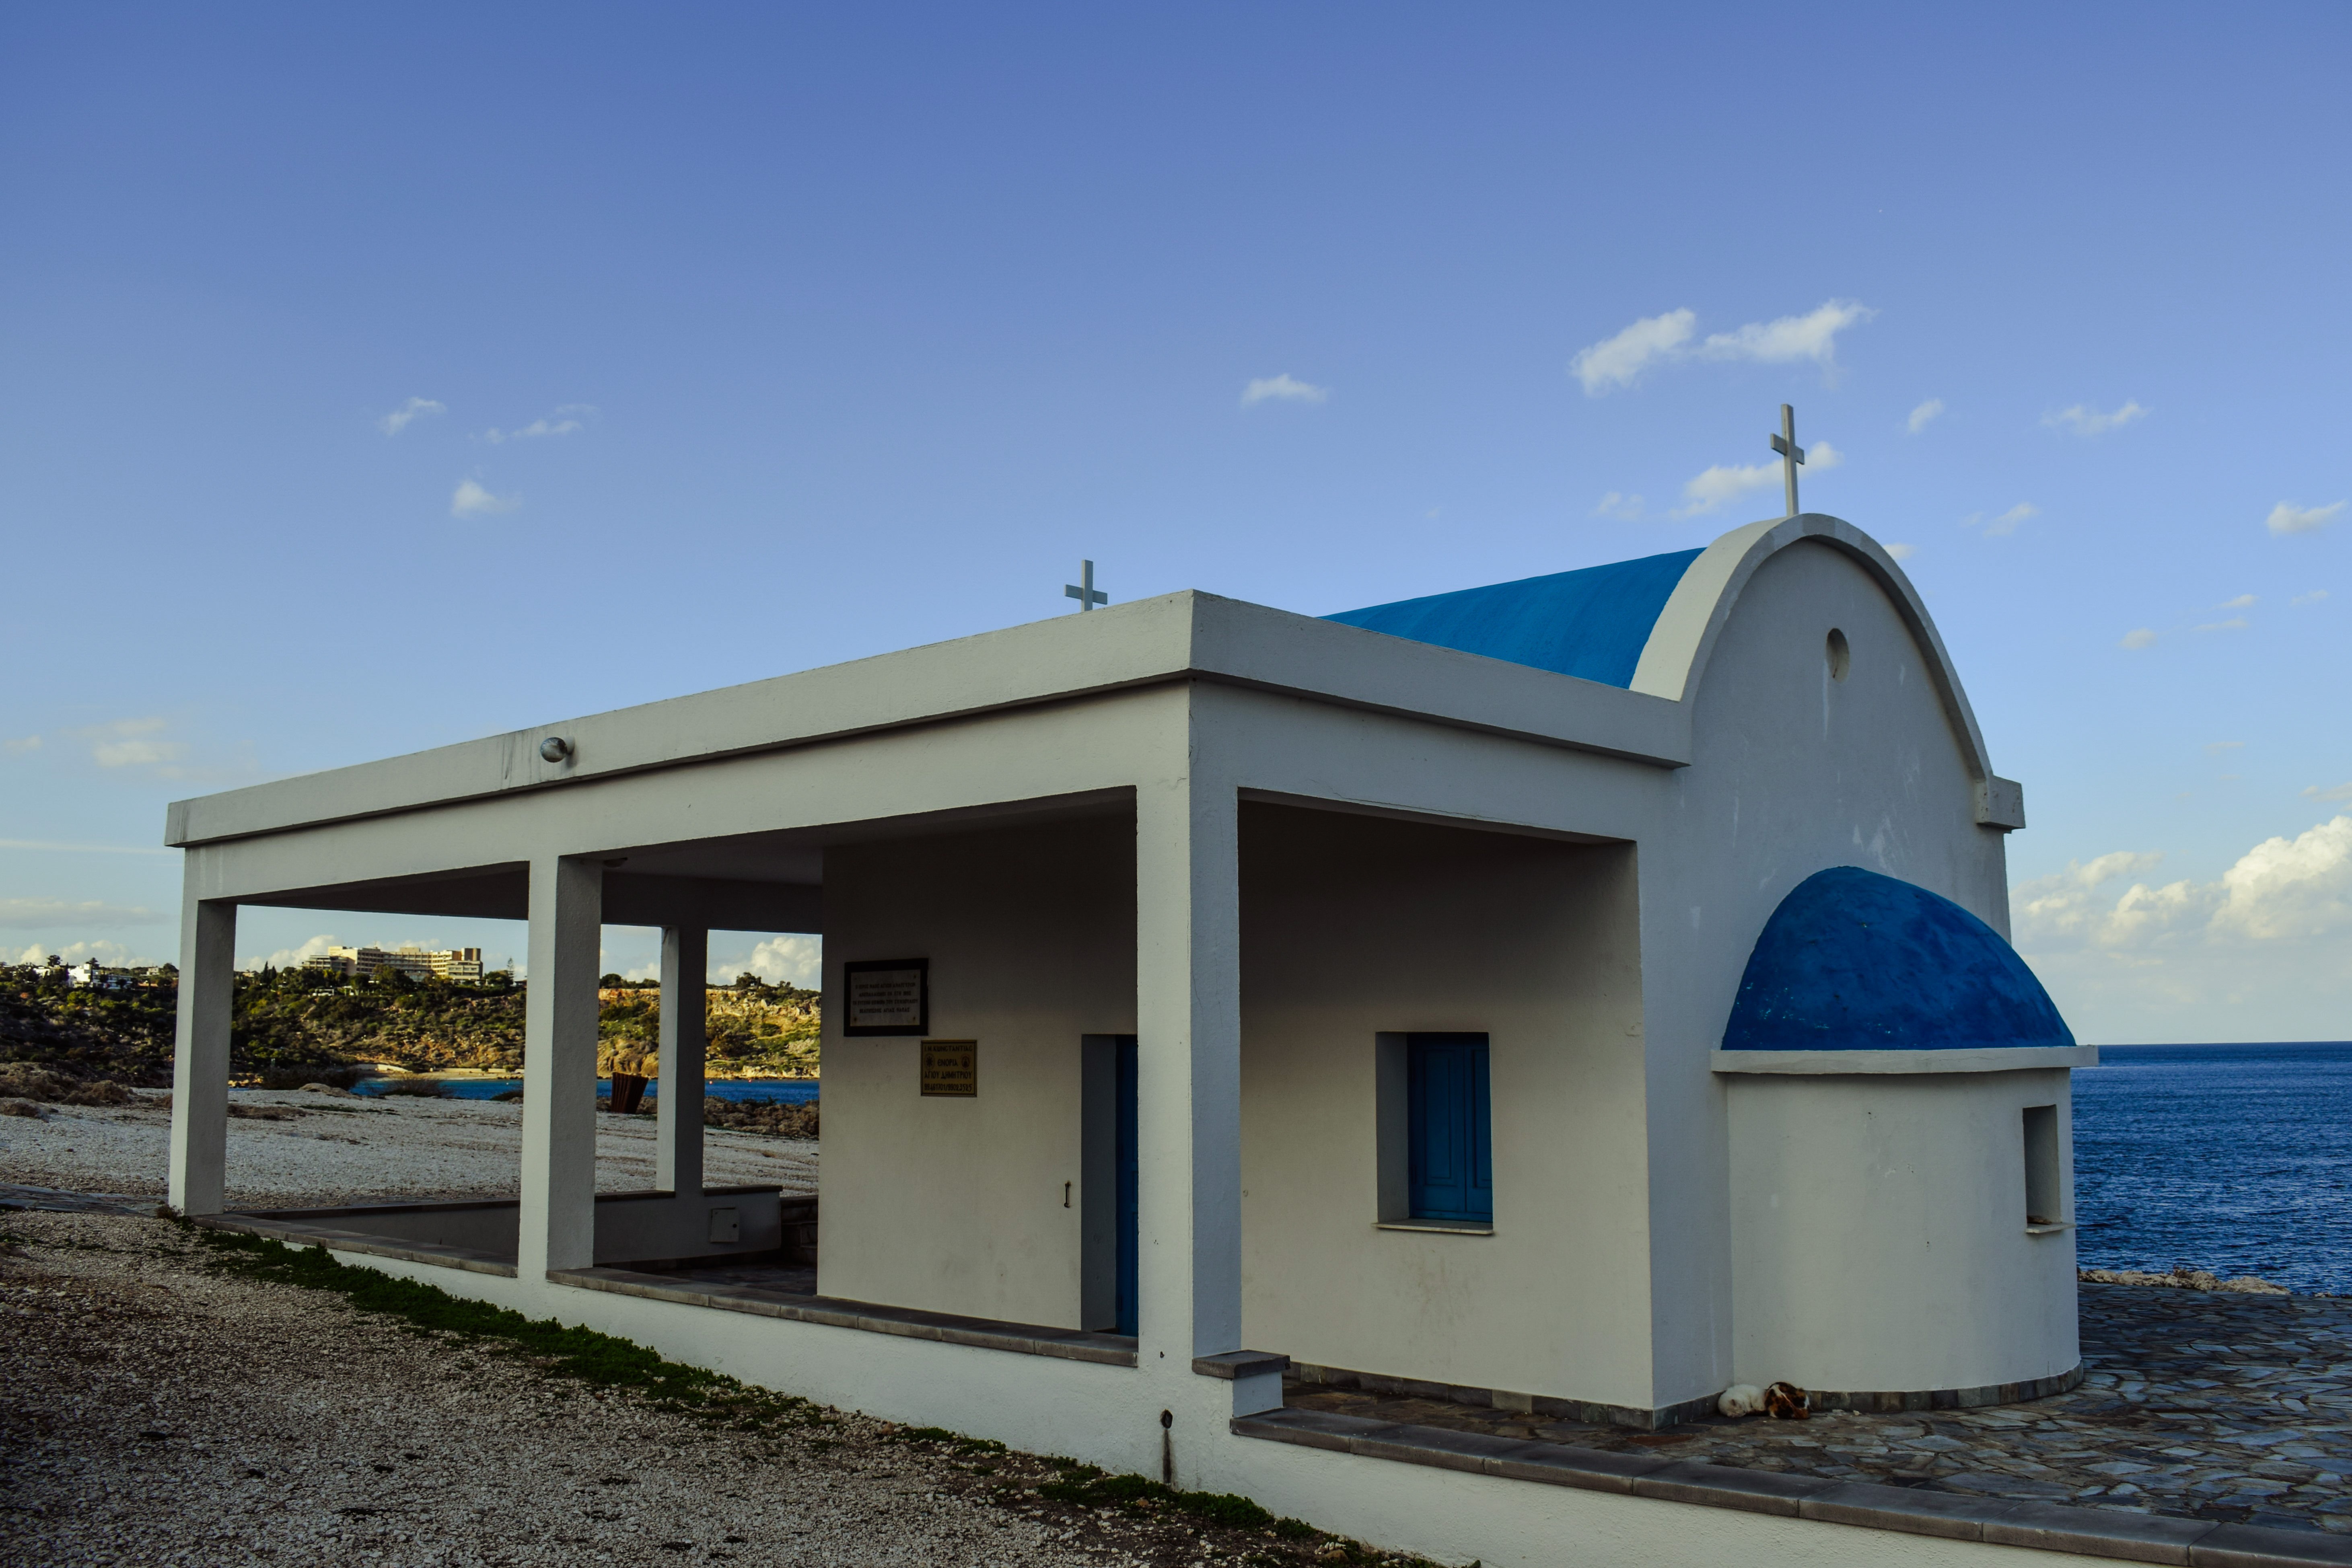
architecture, white, house, building, home, religion, facade, blue, church, orthodox, cavo greko, cyprus, real estate, ayii anargiri